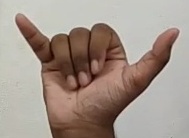
ASL sign: Y